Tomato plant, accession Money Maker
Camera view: tilt-top (135 deg); turntable rotation: 150 degrees
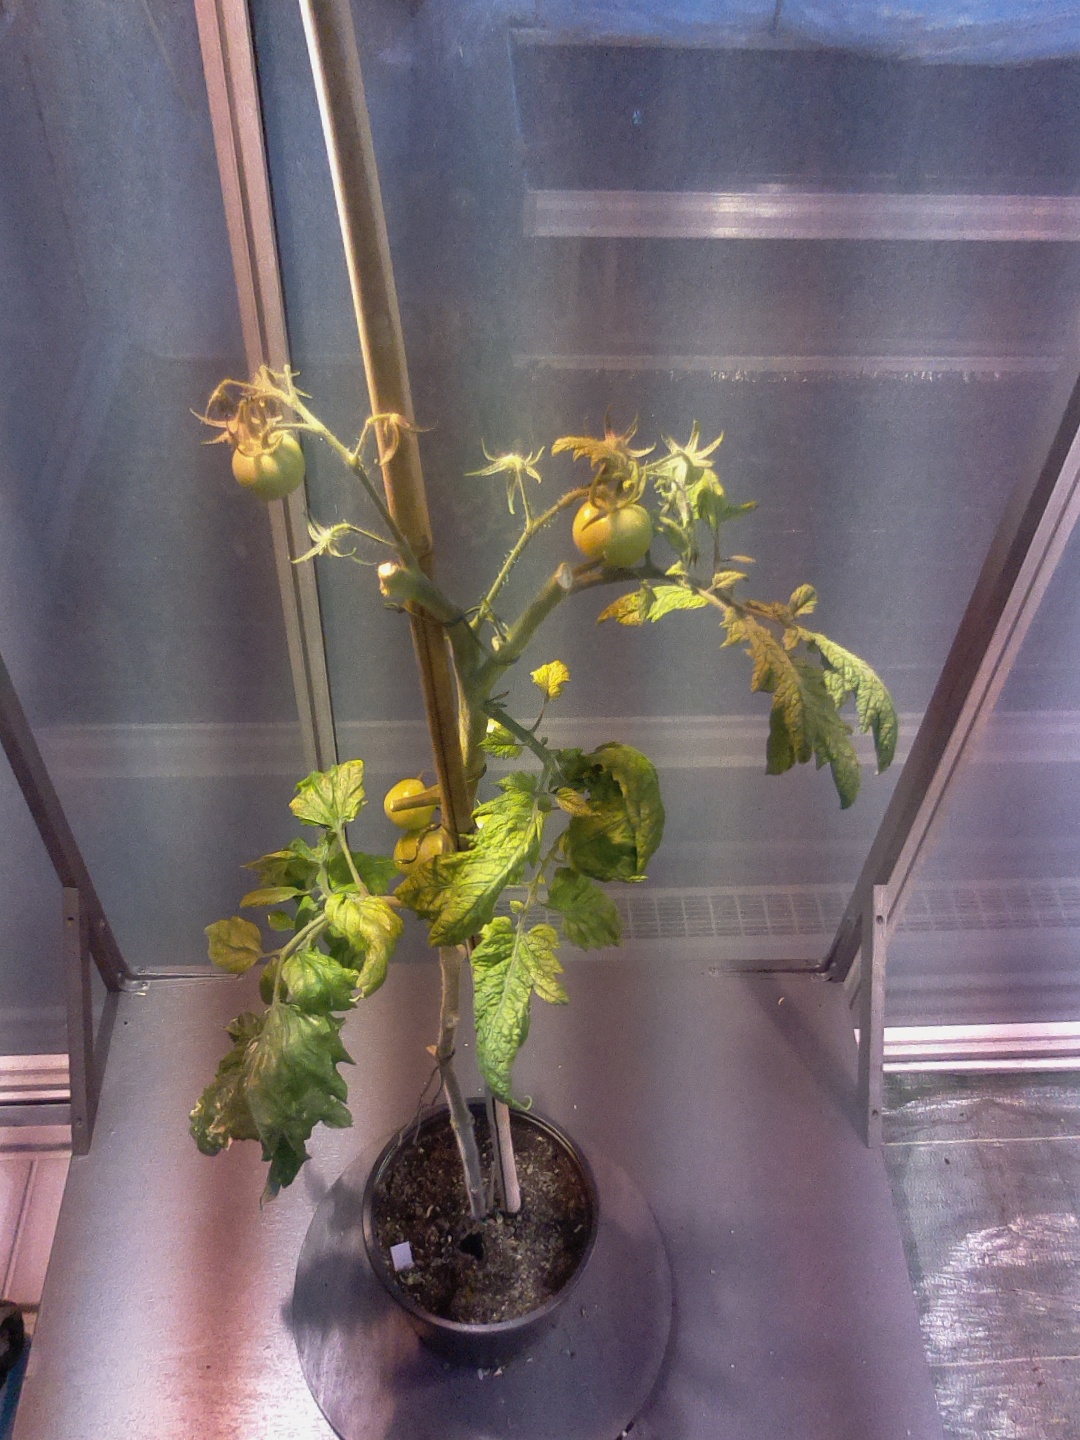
BBCH growth stage 77: 70%-80% of final fruit size